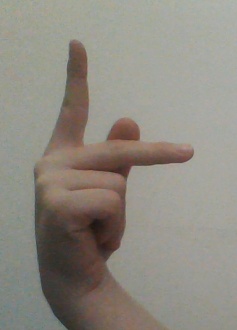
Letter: dha